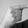
ASL letter: G